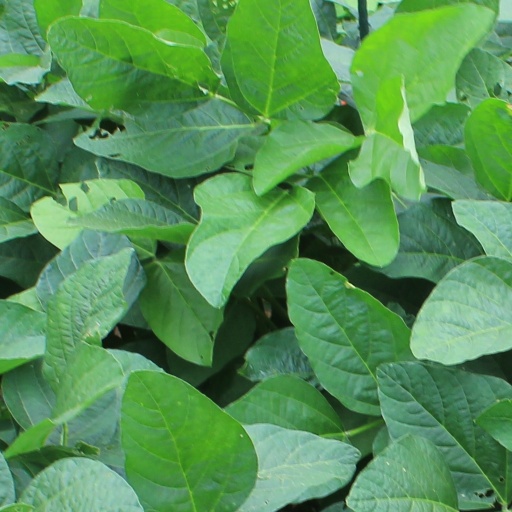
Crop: soybean